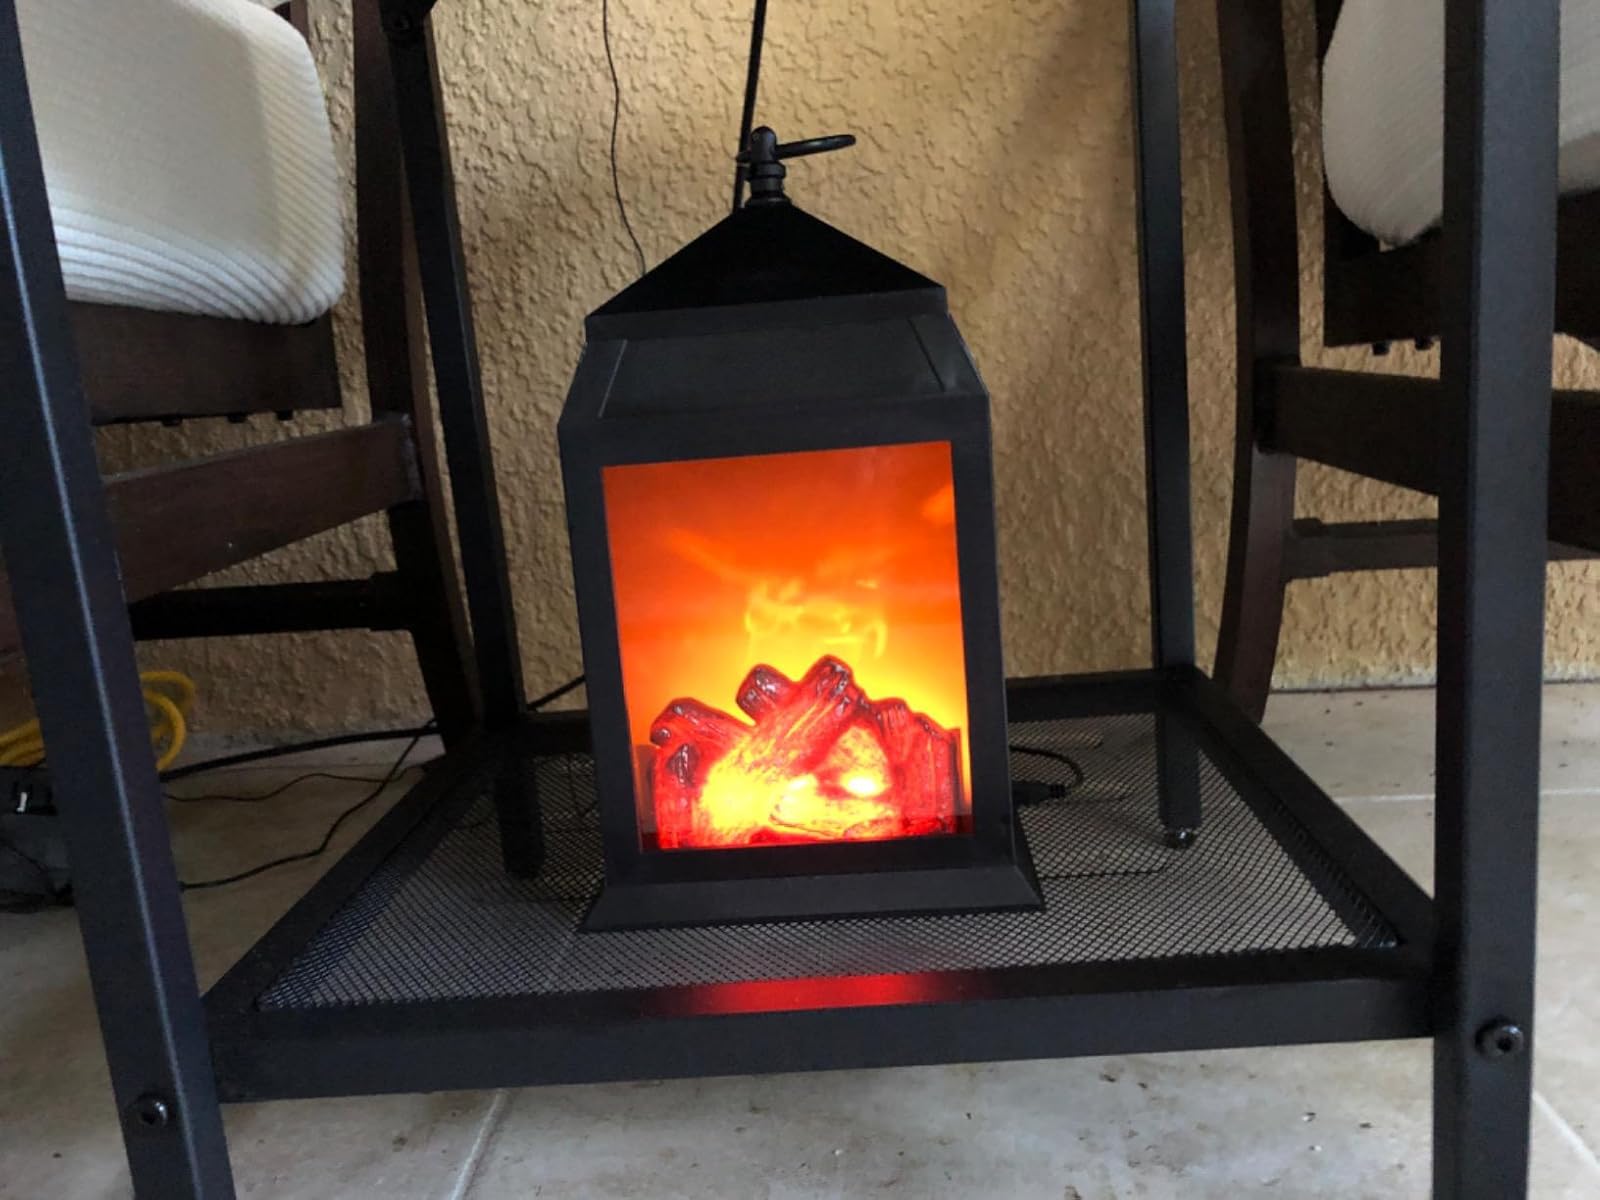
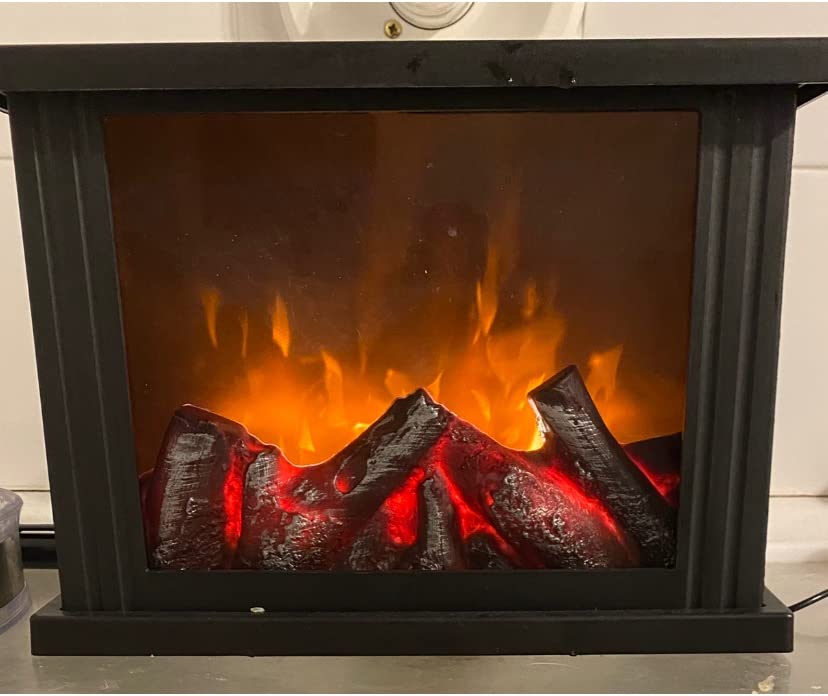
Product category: lantern
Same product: no